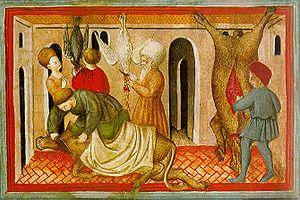
La shehita est le rite juif d'abattage par jugulation qui rend les animaux purs, propres à la consommation alimentaire et, anciennement, à être offerts devant Dieu. Les poissons et insectes autorisés à la consommation en sont exemptés.